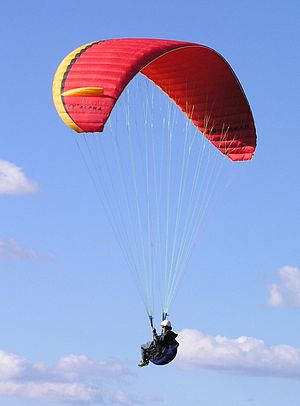
Paragliding
Paragliding
Paragliding er en sportsgren, hvor piloten flyver under en faldskærmslignende skærm. I paragliding benytter udøveren ofte opdriften fra skrænter og bjergkanter til at komme i vejret. Det er ligeledes muligt at lade sig trække op i luften ved brug af et spil eller en bil, som man kender det fra svæveflyvning.